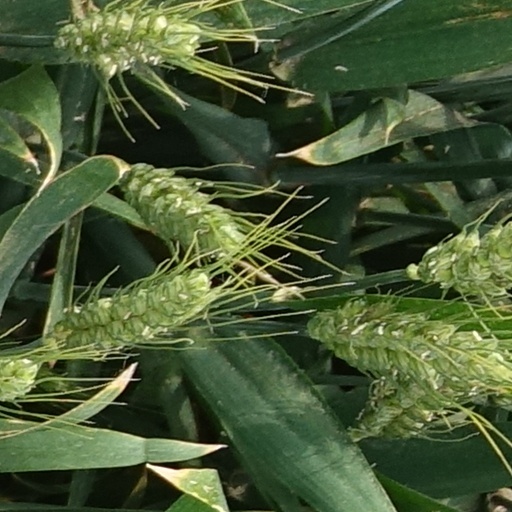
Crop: wheat